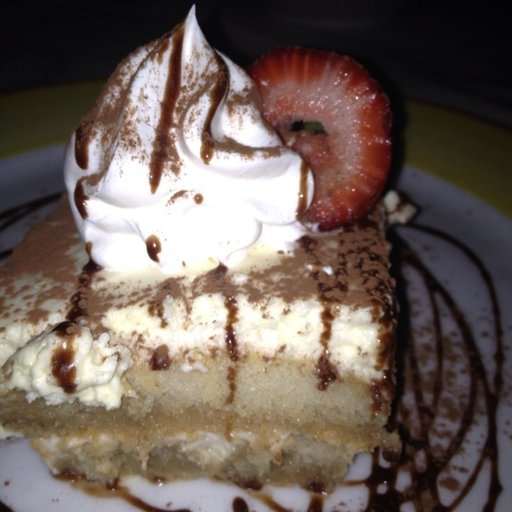
Label: tiramisu